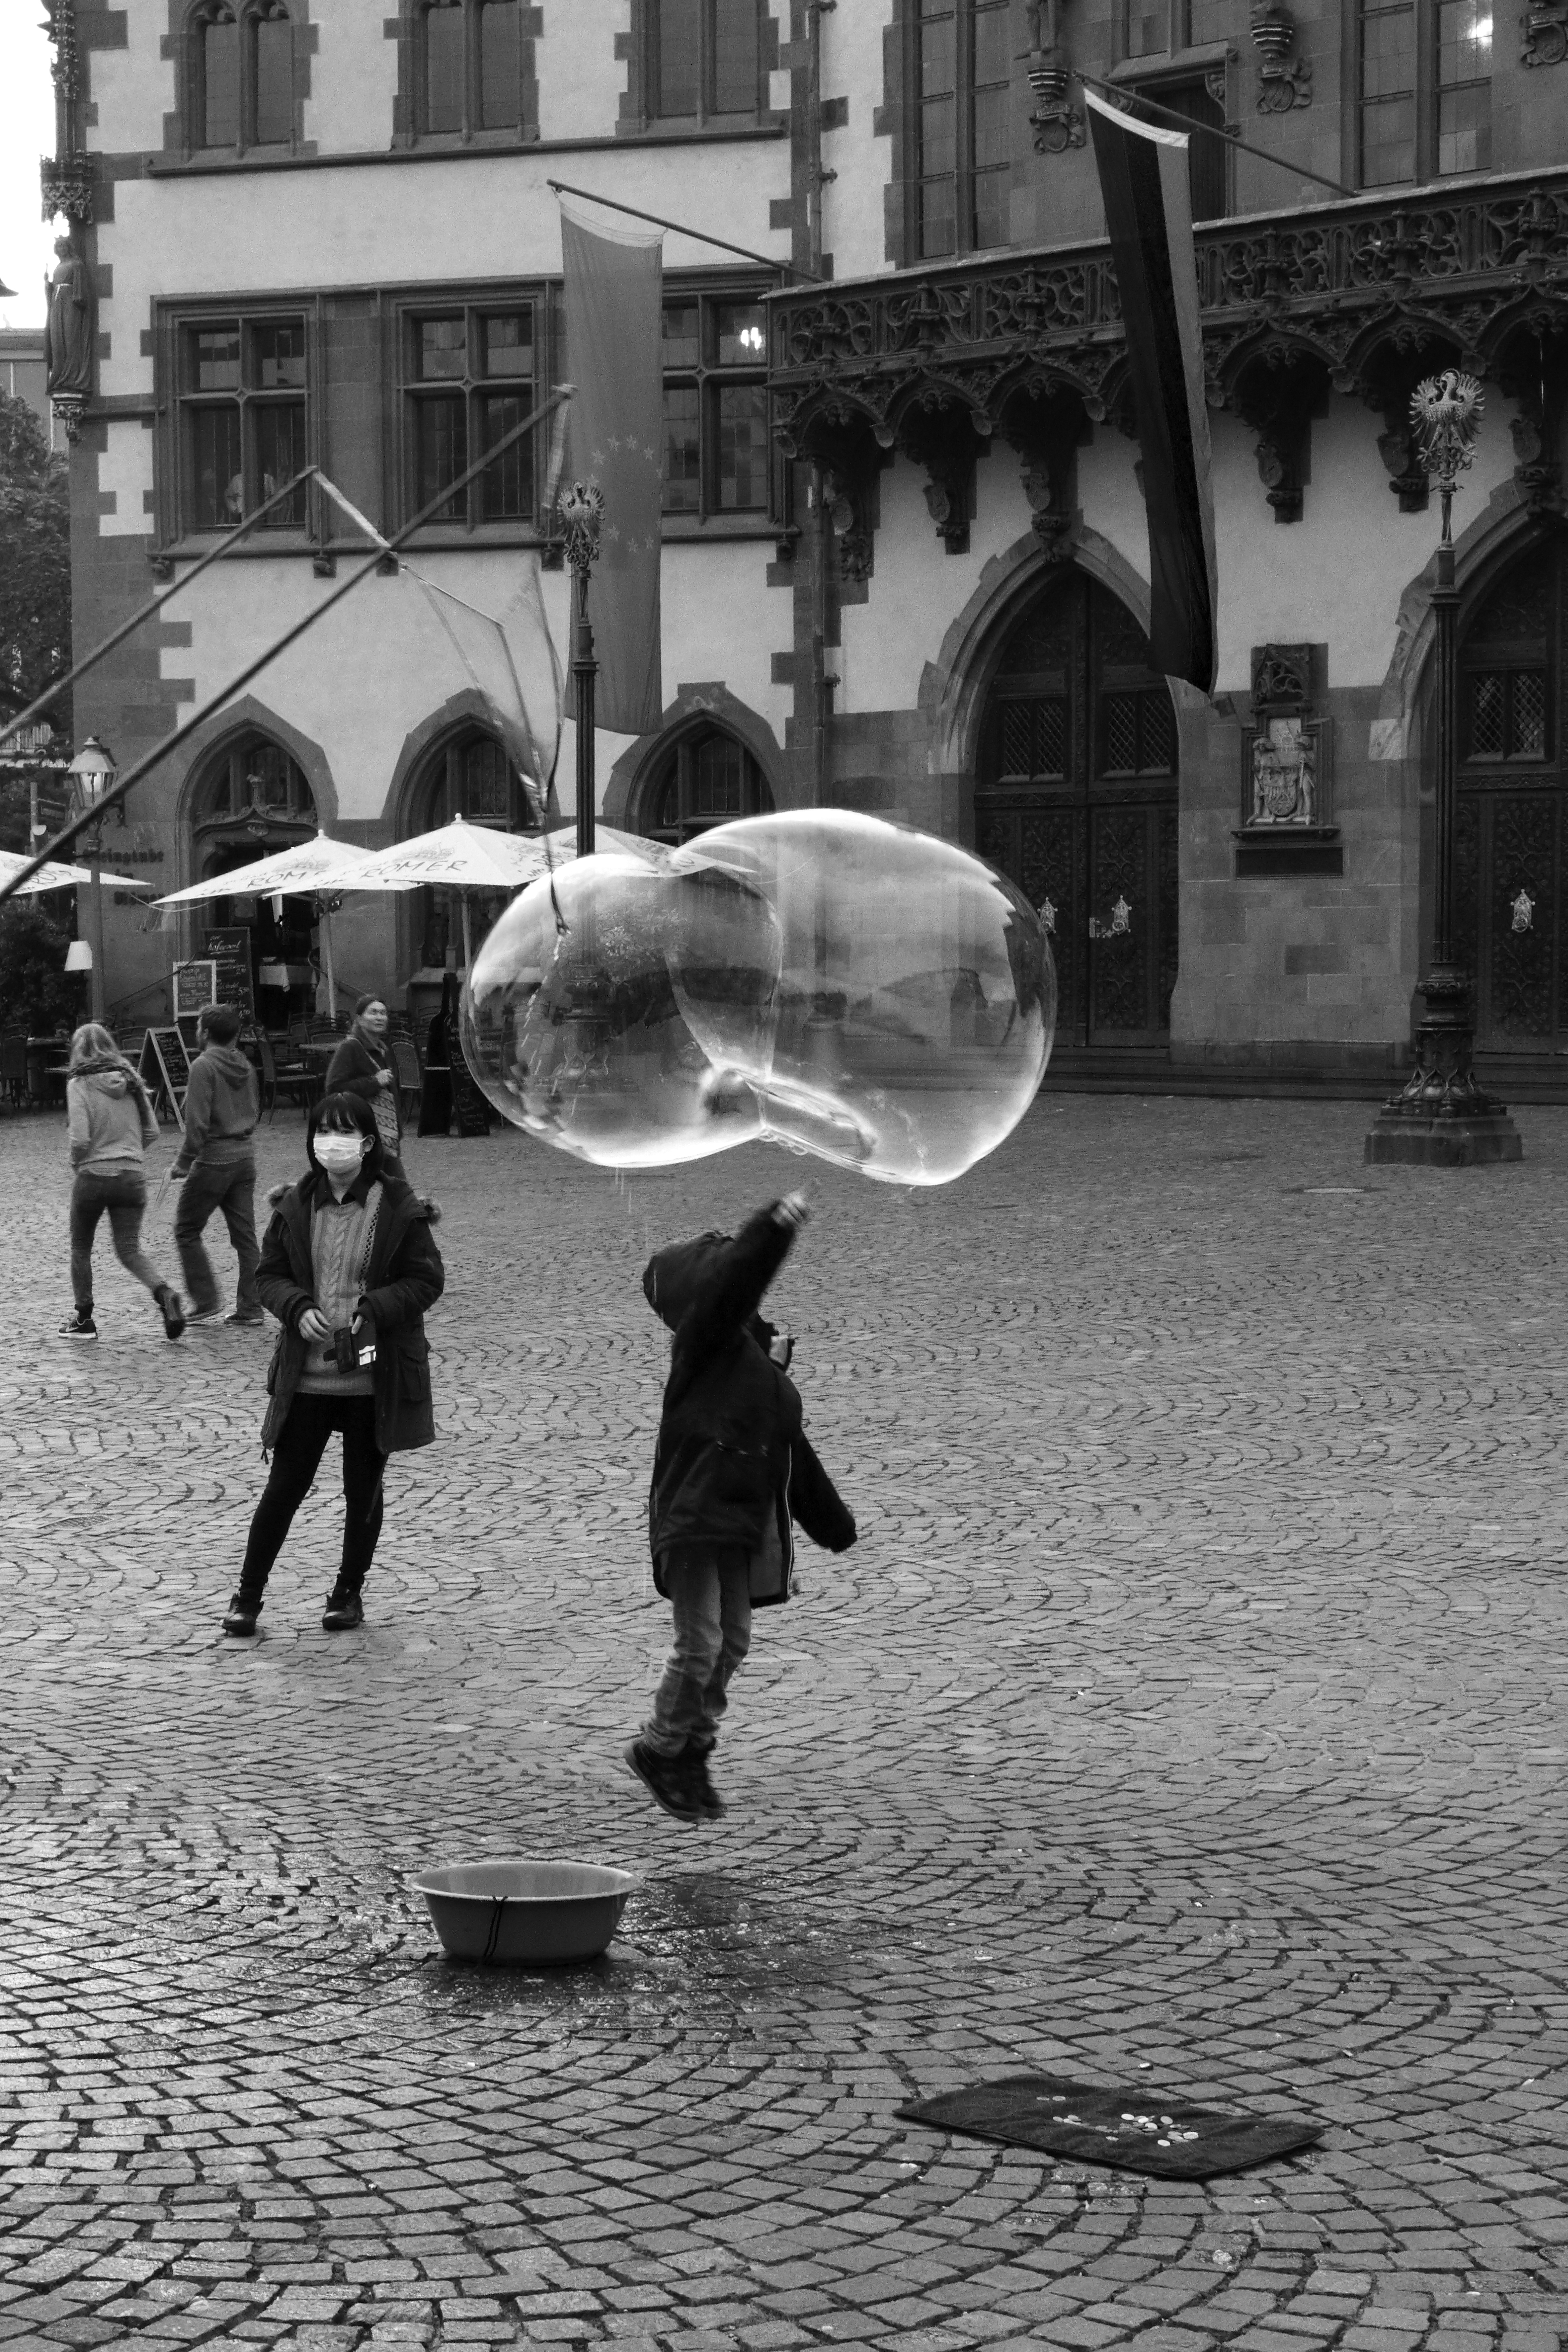
black and white, people, road, white, street, photography, rain, city, weather, child, black, monochrome, bw, blackandwhite, blackwhite, infrastructure, photograph, streetart, germany, alemania, allemagne, sw, schwarzweiss, streetartist, schwarzweis, image, bubbles, streetscene, frankfurtmain, frankfurtammain, frankfurtam, frankfurtamain, germania, hesse, hassia, hessen, leute, strassenszene, frankfurt, schwarzweissfotografie, publicplace, ffentlicherplatz, schwarzweisfotografie, innenstadt, streetphotopgraphy, strassenknstler, seifenblasen, strassenkunst, urban area, monochrome photography